Pilbara Craton

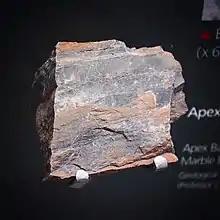
Apex chert

The earliest "direct" evidence of life on Earth may be fossils of microorganisms permineralized in 3.465-billion-year-old Australian Apex chert rocks. However, the evidence for the biogenicity of these microstructures has been thoroughly debated. Originally, 11 taxa were described from a deposit thought to be located at the mouth of a river due to certain characteristics like rounded and sorted grains. Extensive field mapping and petrogenetic analysis has since shown the setting for the purported microfossils to be hydrothermal and this is widely supported. Consequently, many alternative abiotic explanations have been proposed for the filamentous microstructures including carbonaceous rims around quartz spherules and rhombs, witherite self-assembled biomorphs and haematite infilled veinlets. The carbonaceous matter composing the filaments has also been repeatedly examined with Raman spectroscopy which has yielded mixed interpretations of results and is therefore regarded by many to be unreliable for determining biogenicity when used alone. Perhaps the most compelling argument to date is based on high spatial resolution electron microscopy like scanning and transmission electron microscopy. This study concludes that the nano-scale morphology of the filaments and the distribution of the carbonaceous matter are inconsistent with a biological origin for the filaments. Instead, it is more likely that the hydrothermal conditions have assisted in the heating, hydration and exfoliation of potassium micas on which barium, iron and carbonate have secondarily been adsorbed.